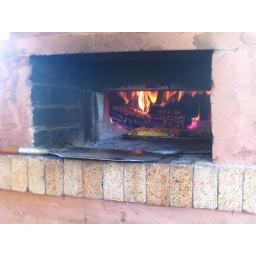
corn in the pizza oven